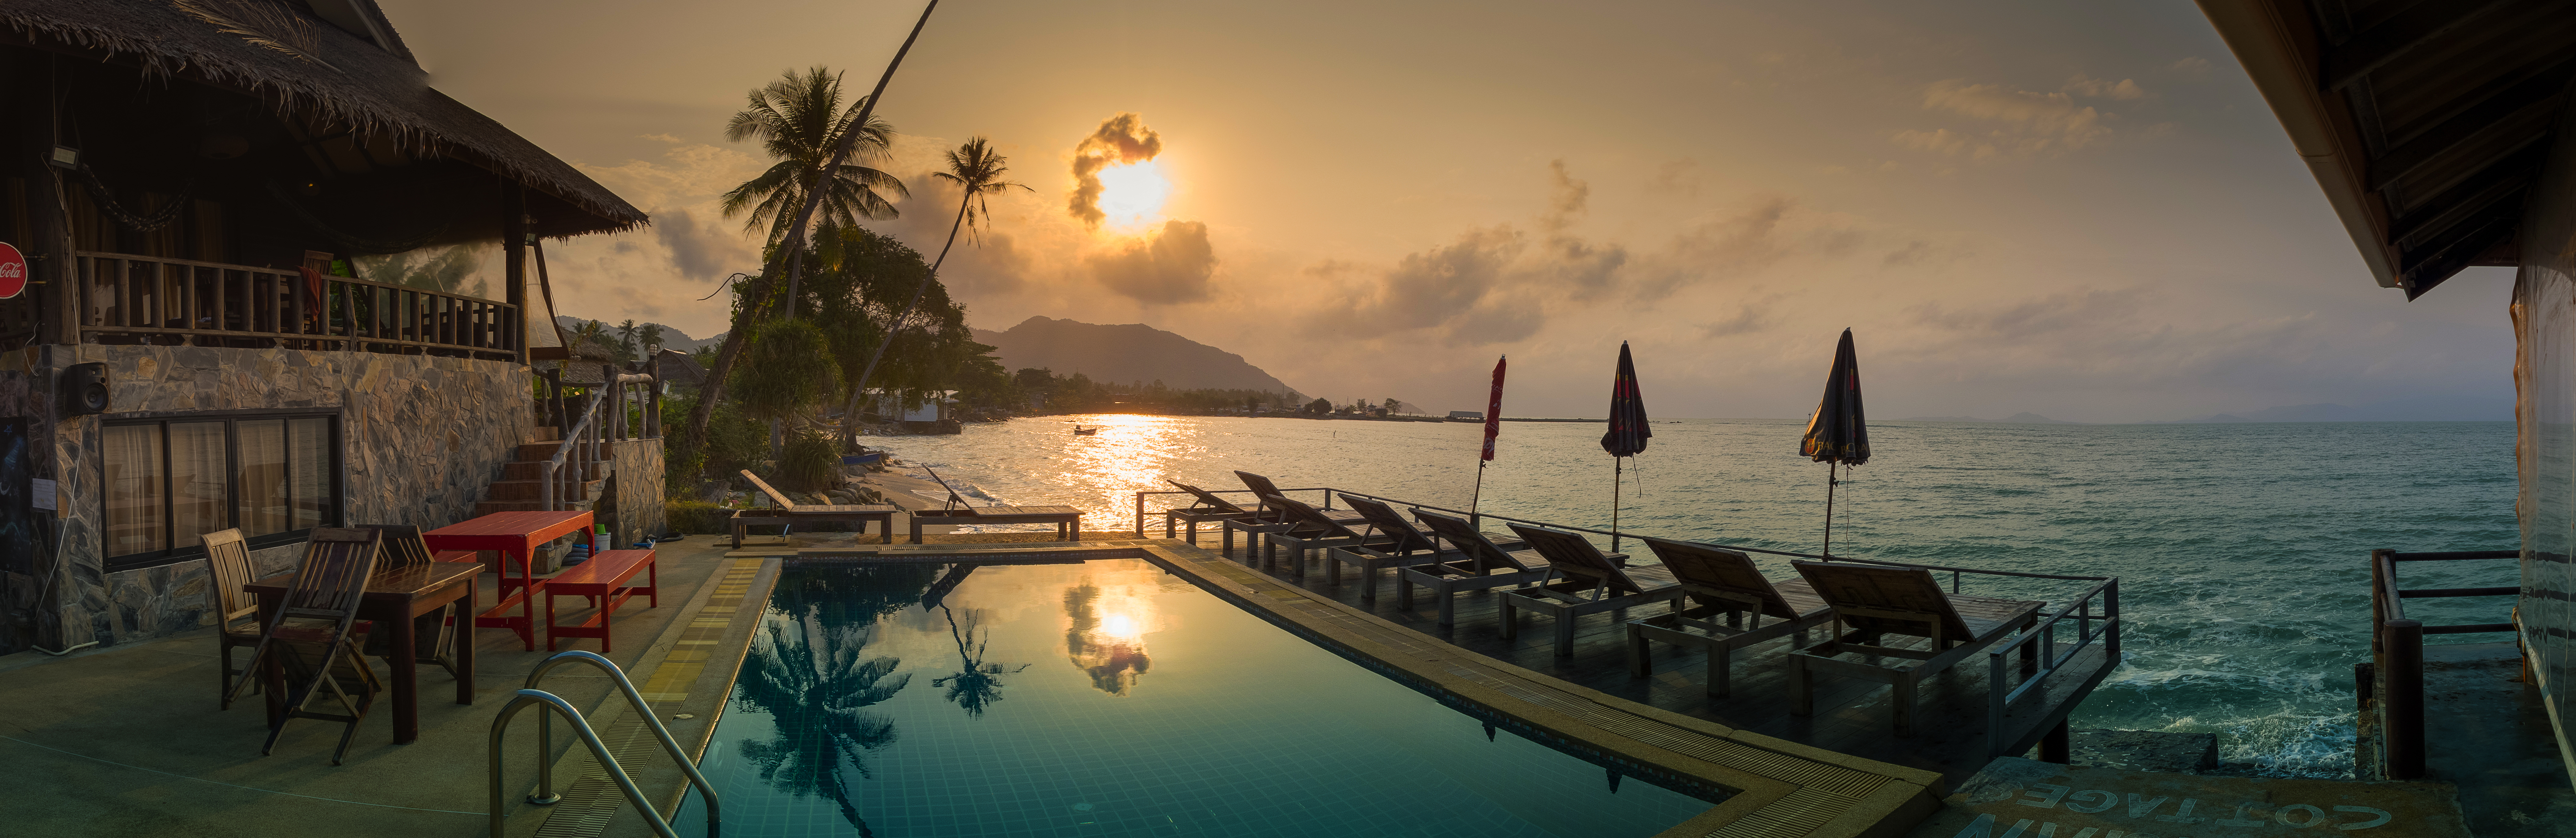
thailand, beach, sunset, sun, clouds, water, pool, swimming, palm, panorama, kho, pangnan, ocean, view, amazing, pretty, sky, cloud, plant, light, swimming pool, afterglow, dusk, sunlight, arecales, tree, sunrise, leisure, morning, horizon, landscape, lake, natural landscape, resort town, calm, reflection, caribbean, palm tree, evening, tropics, resort, travel, coast, bay, eco hotel, house, reservoir, dock, dawn, tourism, sunlounger, night, city, sound, vacation, heat, sea, water transportation, pier